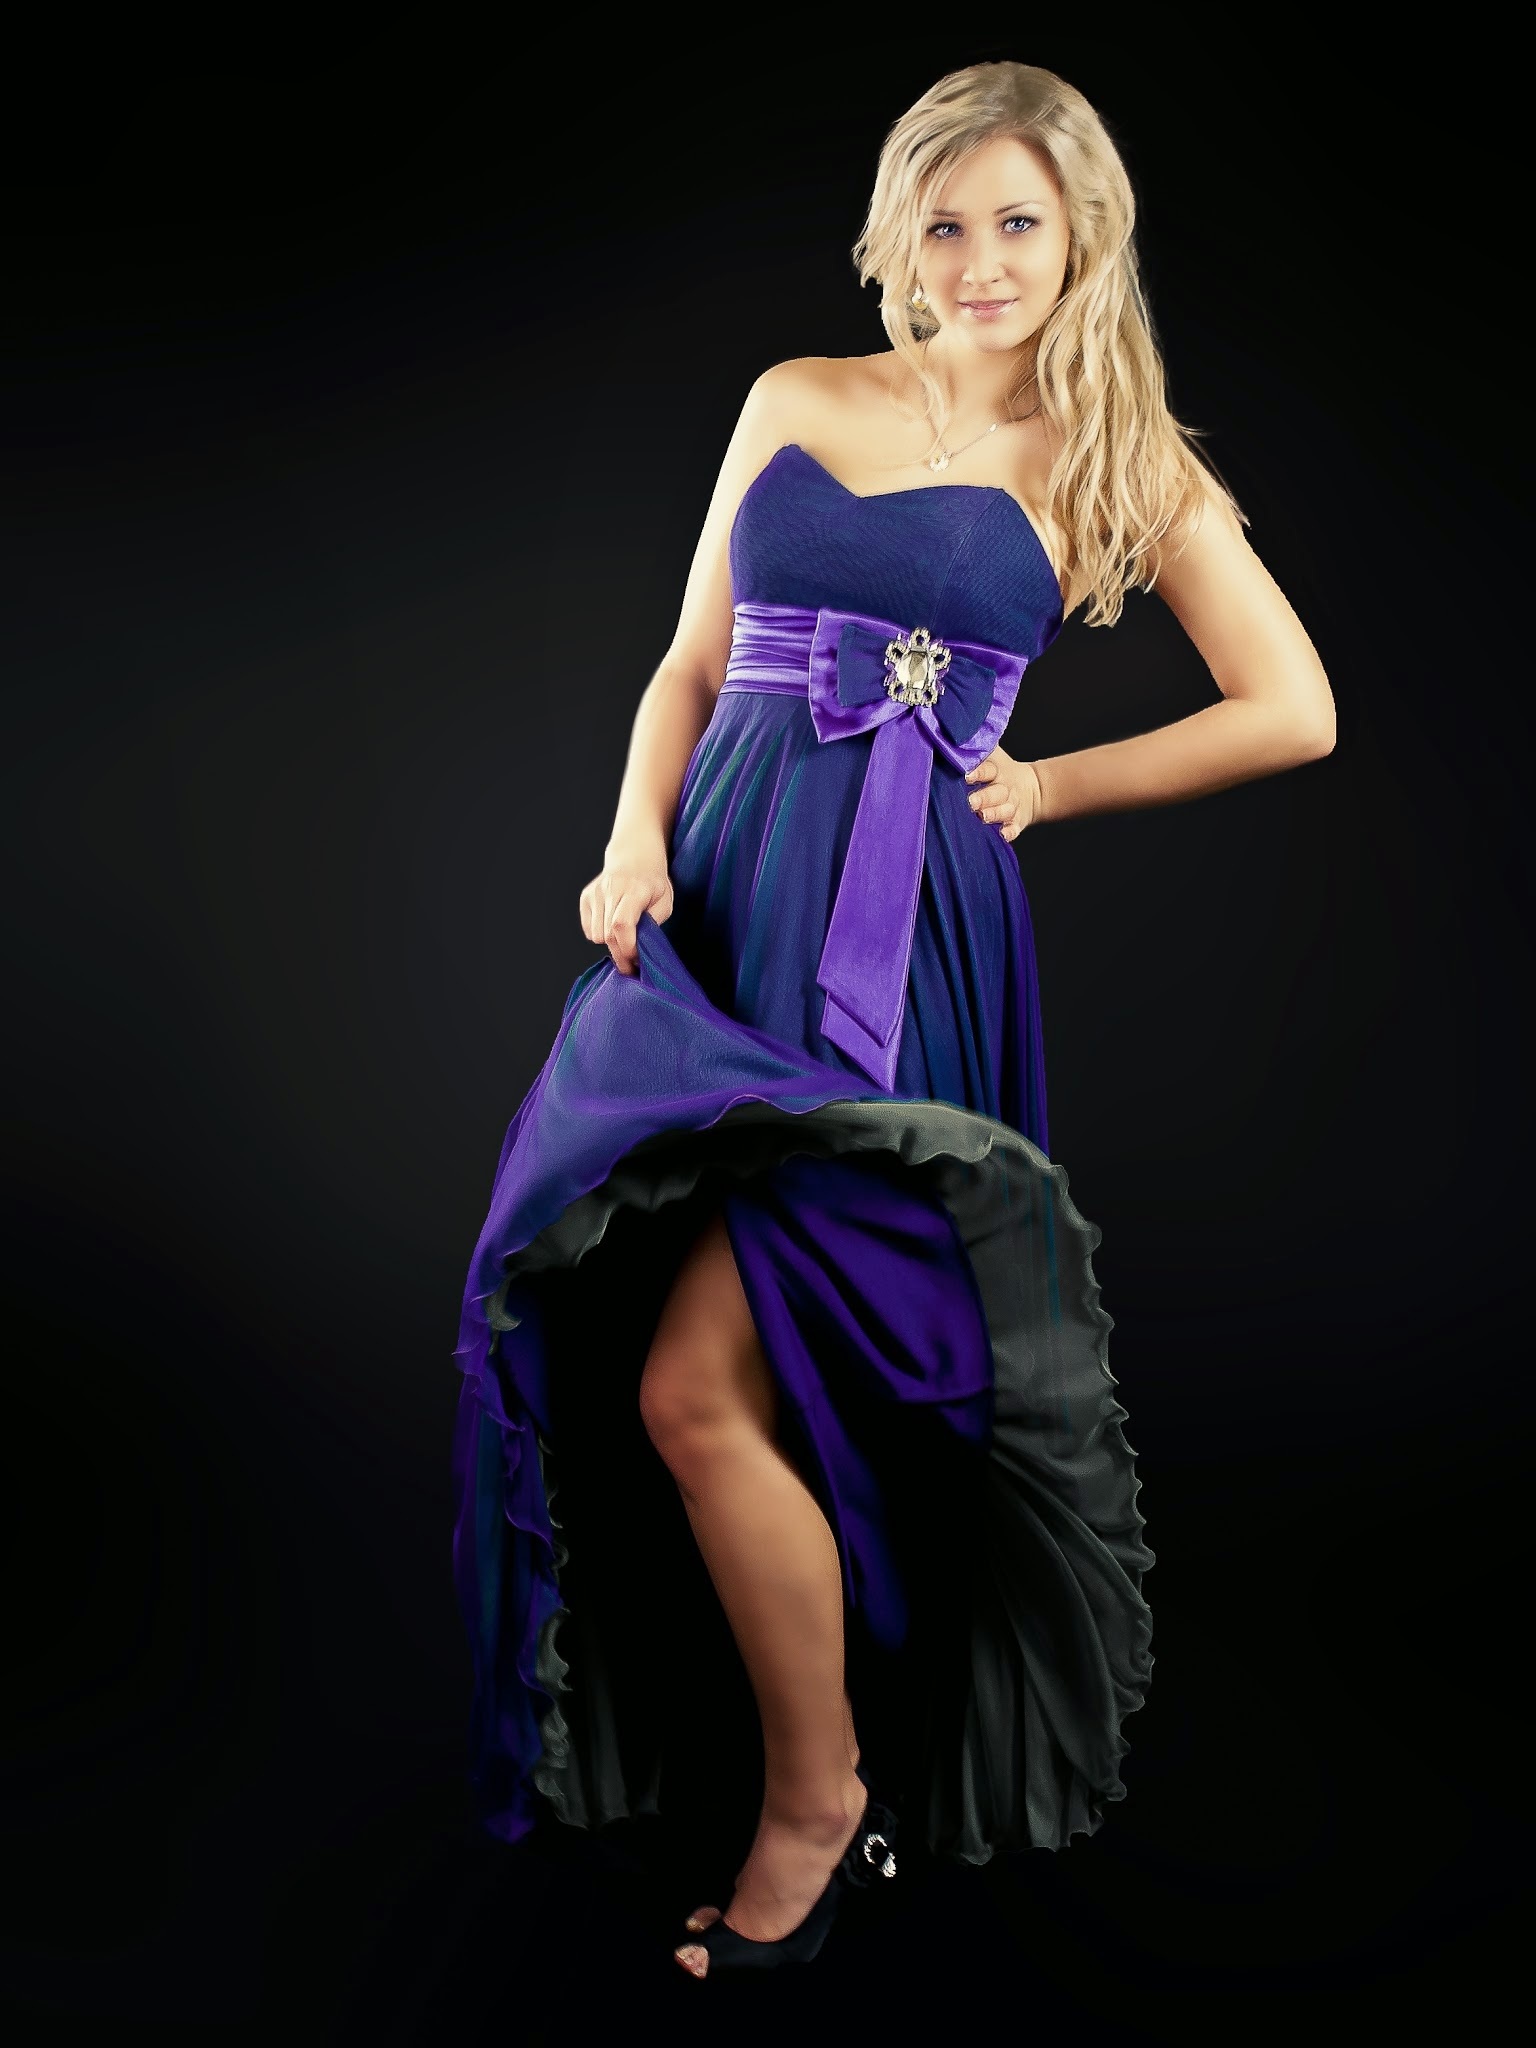
girl, white, purple, portrait, model, studio, fashion, clothing, black, grey, dress, nice, blond, prom, gown, photo shoot, formal wear, fashion design, cocktail dress, blondie